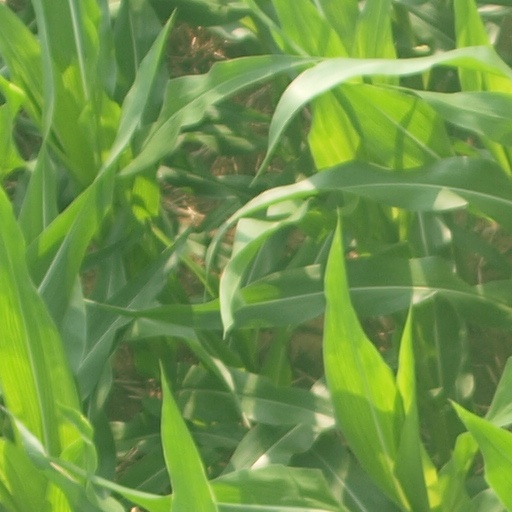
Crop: maize; corn